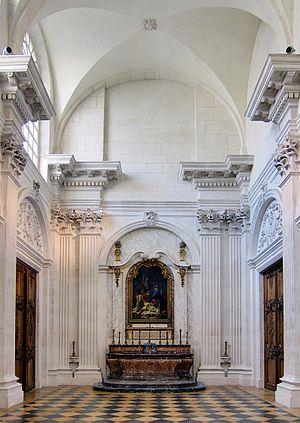
La Chapelle des élus dans le Palais des Ducs de Dijon.
La chapelle des Élus, également appelée chapelle des Condés, est souvent méconnue du public. Elle est située à Dijon dans le Palais des ducs de Bourgogne dont elle fait partie des éléments protégés et classés au titre des monuments historiques par arrêté de 1926.
Le palais des ducs et des états de Bourgogne à Dijon en Côte-d'Or est un ensemble architectural comprenant plusieurs parties imbriquées : la plus ancienne est le palais ducal des XIVᵉ siècle et XVᵉ siècle, de style gothique, qui comprend encore un logis, les cuisines ducales et deux tours : la tour de la terrasse, ou tour Philippe le Bon et la tour de Bar. La plus grande partie des bâtiments visibles aujourd'hui a cependant été bâtie aux XVIIᵉ et surtout XVIIIᵉ siècles, dans un style classique, avec le dessin de la place royale, aujourd'hui place de la Libération. Enfin, la façade du musée des Beaux-Arts, sur la place de la Sainte-Chapelle, a été élevée au XIXᵉ siècle à l'emplacement de la Sainte-Chapelle de Dijon détruite en 1802. Cet ensemble, dans un remarquable état de conservation, témoigne de presque un millénaire de vie politique à Dijon.
L'hôtel de ville de Dijon héberge les institutions municipales de Dijon depuis 1192, et est situé dans le Palais des ducs de Bourgogne dans le centre historique de la ville.
Cet article recense les lieux de culte des différentes religions sur la commune de Dijon, dans le département français de la Côte-d'Or.